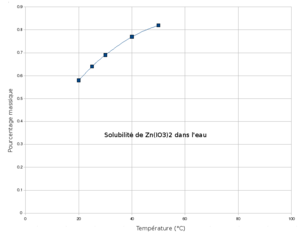
Solubilité de l'iodate de zinc dans l'eau
L'iodate de zinc est un antiseptique composé d'iode, d'oxygène et de zinc.